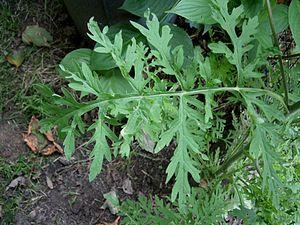
Ambrosia artemisiifolia L., l'Ambroisie à feuilles d'armoise ou ambroisie élevée, est une espèce de plantes dicotylédones de la famille des Asteraceae, sous-famille des Asteroideae, originaire des Amériques. C'est une plante herbacée annuelle, qui pousse dans ses régions d'origine dans les champs cultivés, les pâturages et terres en friches, ainsi que sur les bords de routes et les terres non cultivées.